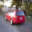
Label: automobile